Détective

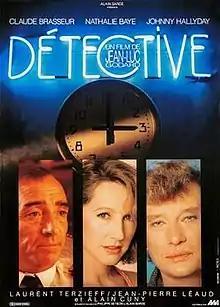
Film poster

Détective is a 1985 French crime film directed by Jean-Luc Godard. It was entered into the 1985 Cannes Film Festival. The film won the Georges Delerue Award for Best Soundtrack/Sound Design at Film Fest Gent in 1985.